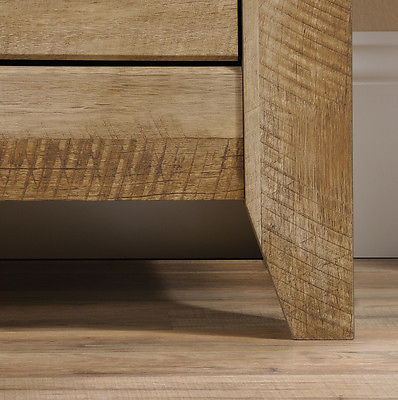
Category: cabinet